Velbazhd Kyustendil

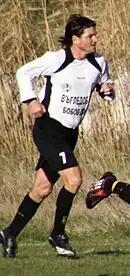
Plamen Petrov is the all-time record appearance holder at the club in the A Group

Velbazhd was formed in 1919, though the club changed its name in the following year to Sport Club Motsion. In 1928 they changed their name to Sport Club Borislav. From 1940 to 1945 the club is called Pautalia. After World War II they changed their name to Cherveno zname. In 1956 the club was renamed to Levski. In 1970 the club returned to its original name Velbаzhd, but from 1995 to 1999 again called Levski, under the ownership of Georgi Iliev.